Thames Conservancy

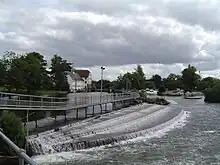
Weir, mill and walkway at Hambleden

Lock replacements continued with Shiplake and Cleeve in 1874, Caversham in 1875, Whitchurch in 1876 and Bell Weir in 1877. In 1883 the conservancy removed the lock at Chalmore Hole at Wallingford, after many years petitioning by residents of Wallingford for its retention. The weirs at Hambleden were built in 1884 and the public right of way across the river sustained by building the walkway. Bray Lock was rebuilt in 1885.